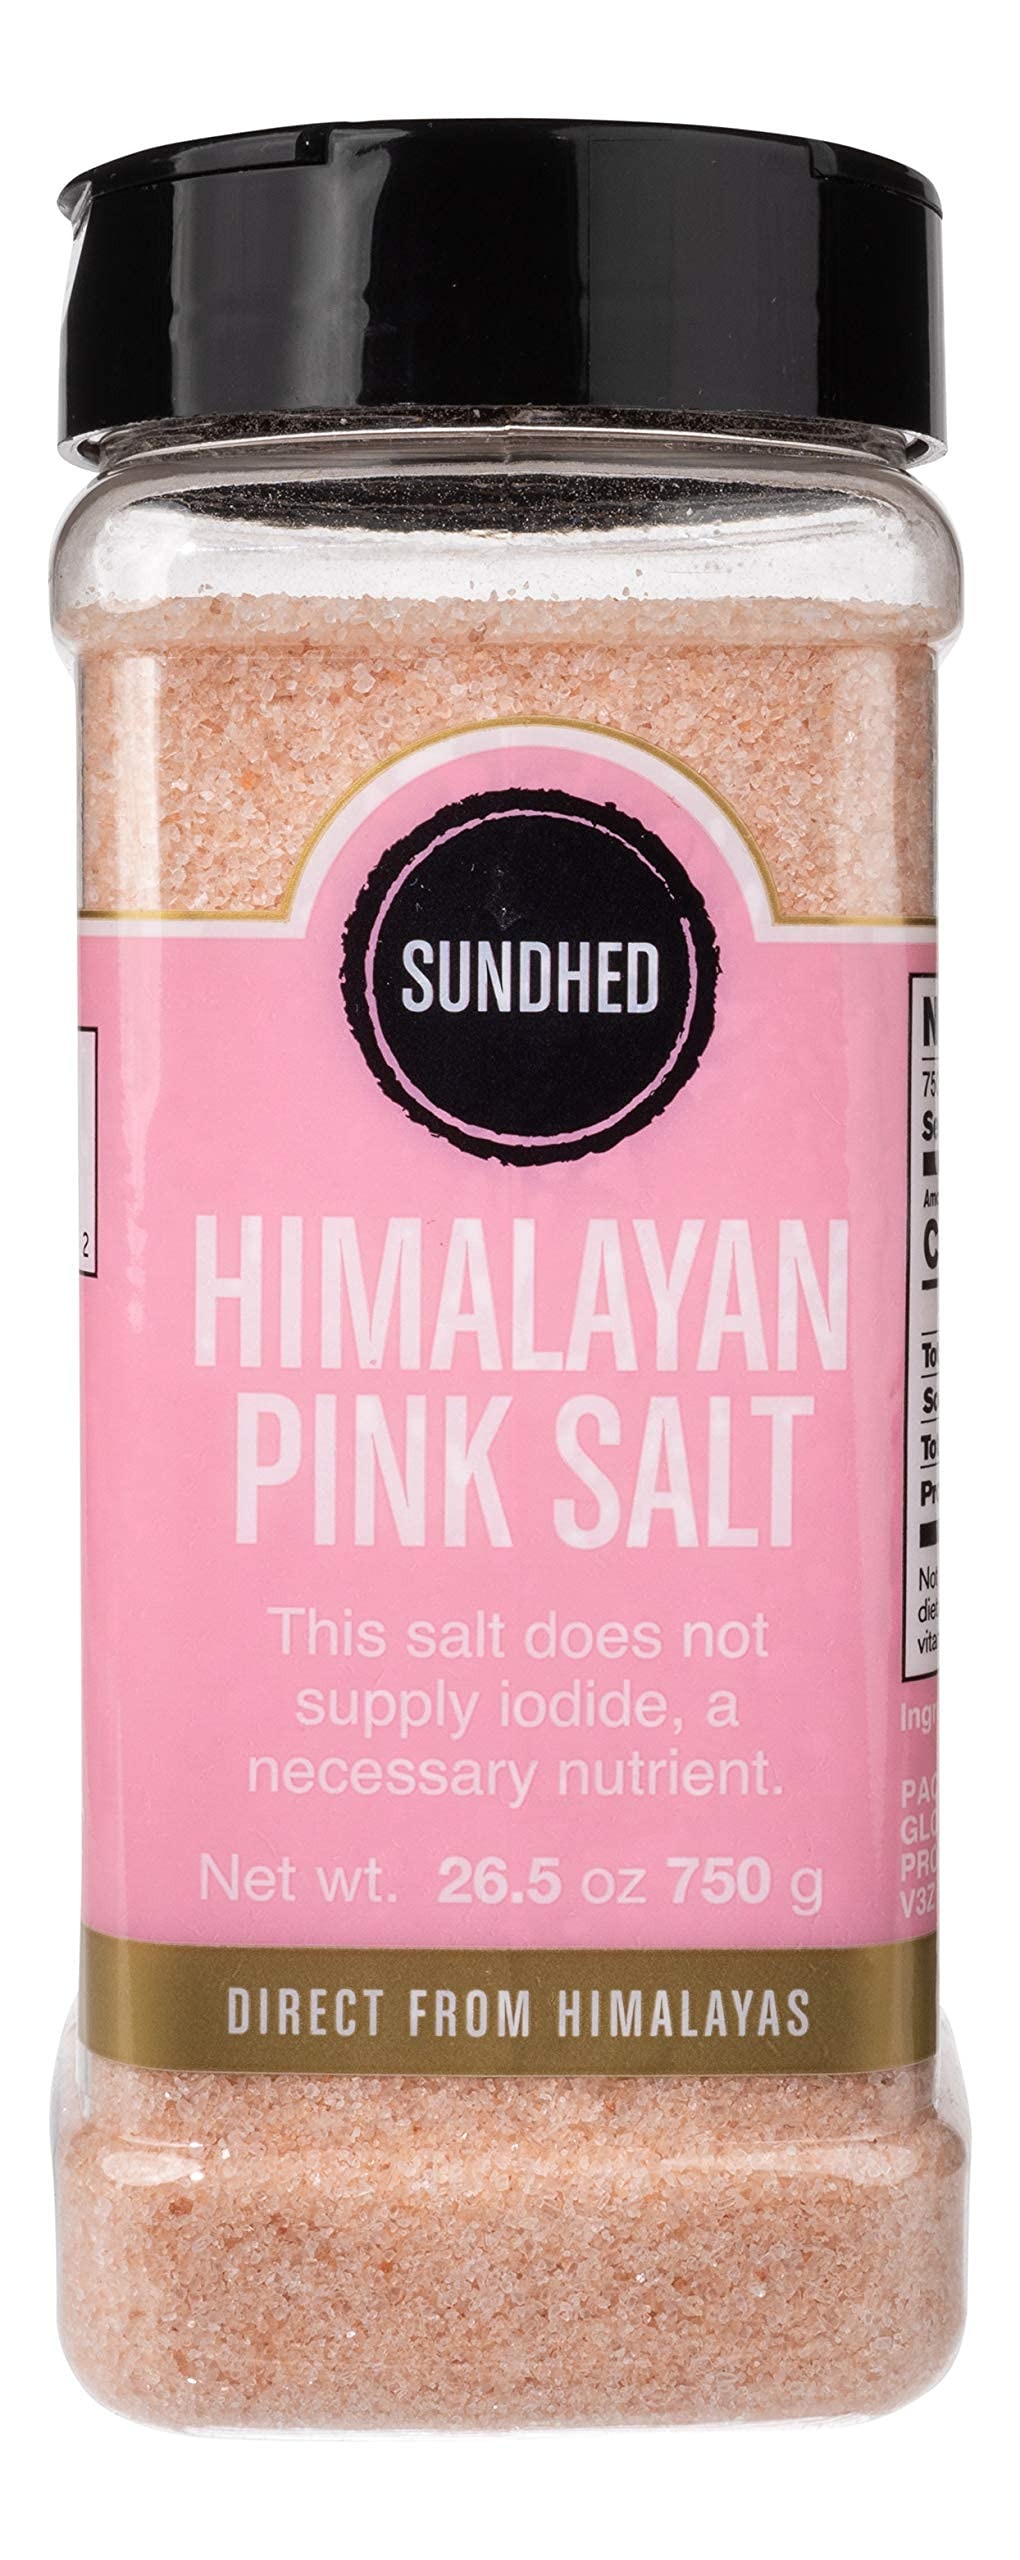
Item Name: Sundhed Pink Himalayan Gourmet Salt (Fine) in Refill | 750 Grams (26.45 oz) | Natural Rock Salt for Seasoning | Keto Friendly and Kosher Certified
Bullet Point 1: PURE AND SIMPLE: Natural and unrefined pink Himalayan salt is among the purest forms of salt found anywhere on earth. Sundhed’s pink Himalayan gourmet salt is all-natural, organic, keto-friendly and Kosher certified to give you a seasoning salt of the highest quality.
Bullet Point 2: NUTRIENT RICH: Pink Himalayan salt may contain up to 84 additional minerals and trace elements, including iron, which gives Himalayan salt its characteristic pink, red or rose color. We ensure that our salt is minimally refined (unlike table salt) to ensure that these extra nutrients remain and are passed on to you.
Bullet Point 3: WHAT OUR BODY NEEDS: Our bodies can’t produce salt, yet it’s an essential nutrient for survival and human physiological function which we must obtain through our diet. Unprocessed pink Himalayan salt can help support fluid balance, nerve conduction, muscle contraction and prevent low blood pressure.
Bullet Point 4: FOOD TO REMEMBER: Himalayan pink salt is great for food lovers and a wonderful gift for people who like to cook. Our salt is excellent for curing, finishing, seasoning, pickling, and grilling meats, fish and vegetables.
Value: 1.0
Unit: Count

Price: 7.96